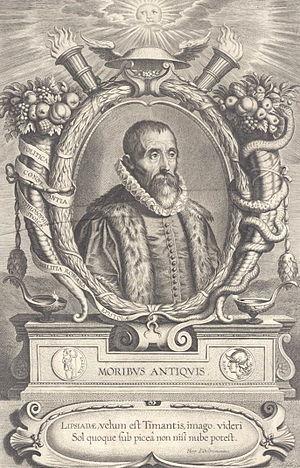
Juste Lipse (1547-1606).
Iustus Lipsius ou en français Juste Lipse, de son nom d'origine Joost Lips, né à Overijse le 18 octobre 1547 et décédé à Louvain le 23 mars 1606, est un philologue et humaniste qui vécut dans ce qui était alors les Pays-Bas espagnols et aujourd'hui la Belgique.
Les Psaumes de Wachtendonck constituent une collection de psaumes traduits en vieux bas francique oriental ou en vieux néerlandais, ainsi que quelques-uns traduits en francique central, qui trouvent leur origine dans un codex manuscrit du IXᵉ siècle ou du milieu du Xᵉ siècle, rédigé en Germania inferior, et qui donnent un aperçu de la langue parlée dans cette région, dont dérive le néerlandais.
L'université de Louvain, en latin médiéval Studium generale Lovaniense ou Universitas Studii Lovaniensis, en latin humanistique Academia Lovaniensis, et très couramment appelée, même officiellement, Universitas Lovaniensis et parfois Schola Lovaniensis, en néerlandais Universiteyt Loven, voire Hooge School van Loven, fut le grand centre culturel et de transmission du savoir dans les Pays-Bas du Sud, de sa fondation en 1425 à sa suppression en 1797.